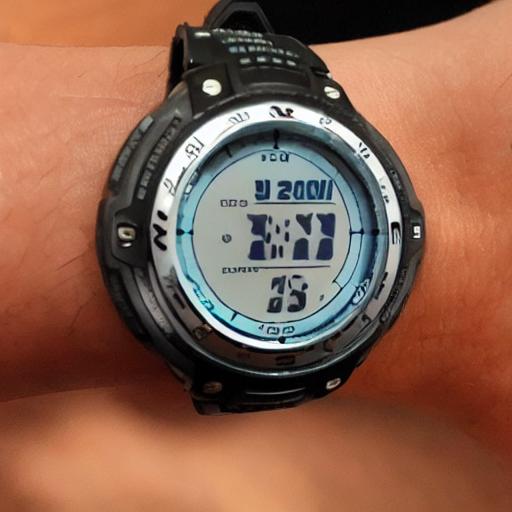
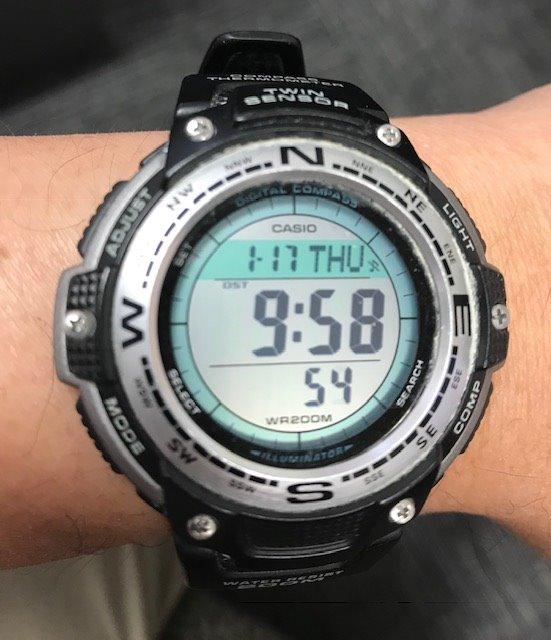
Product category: accessories_watch
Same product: no